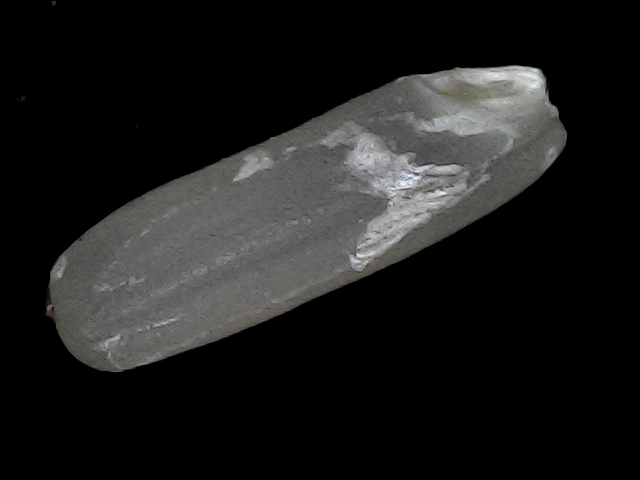
Rice variety: BD75